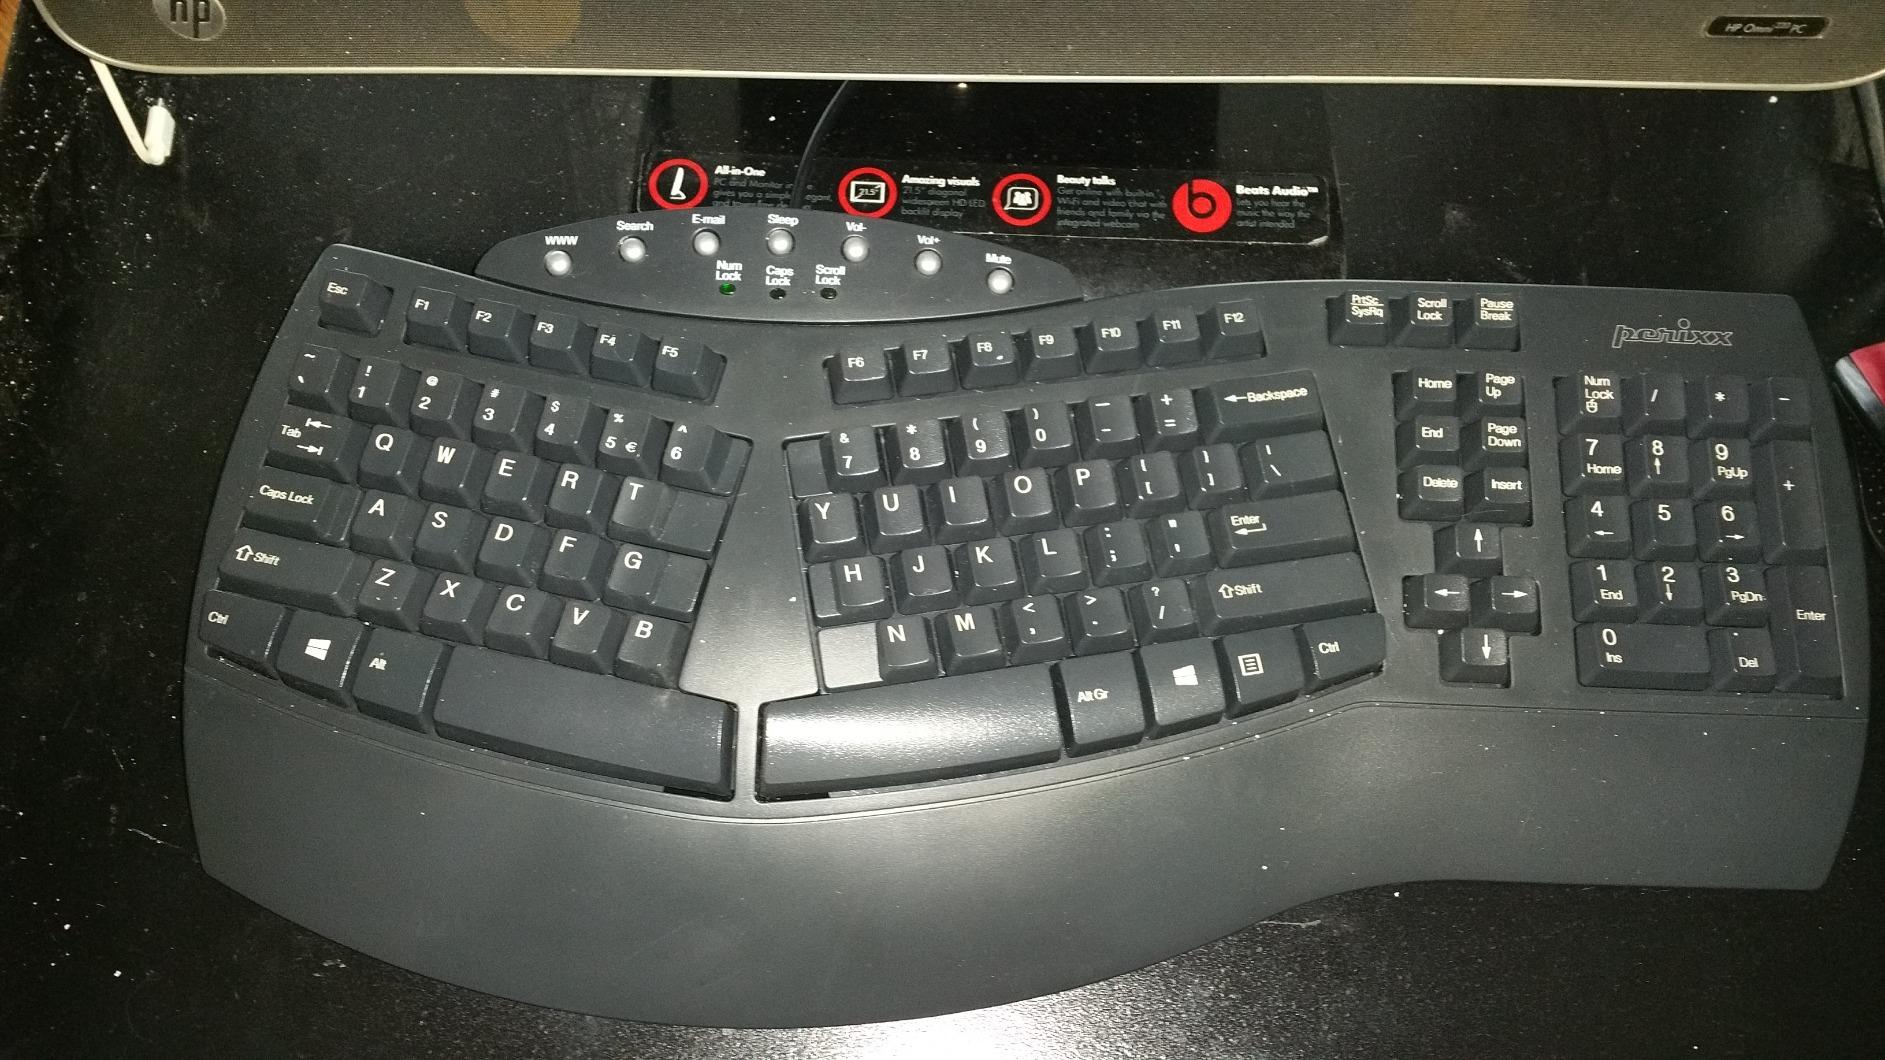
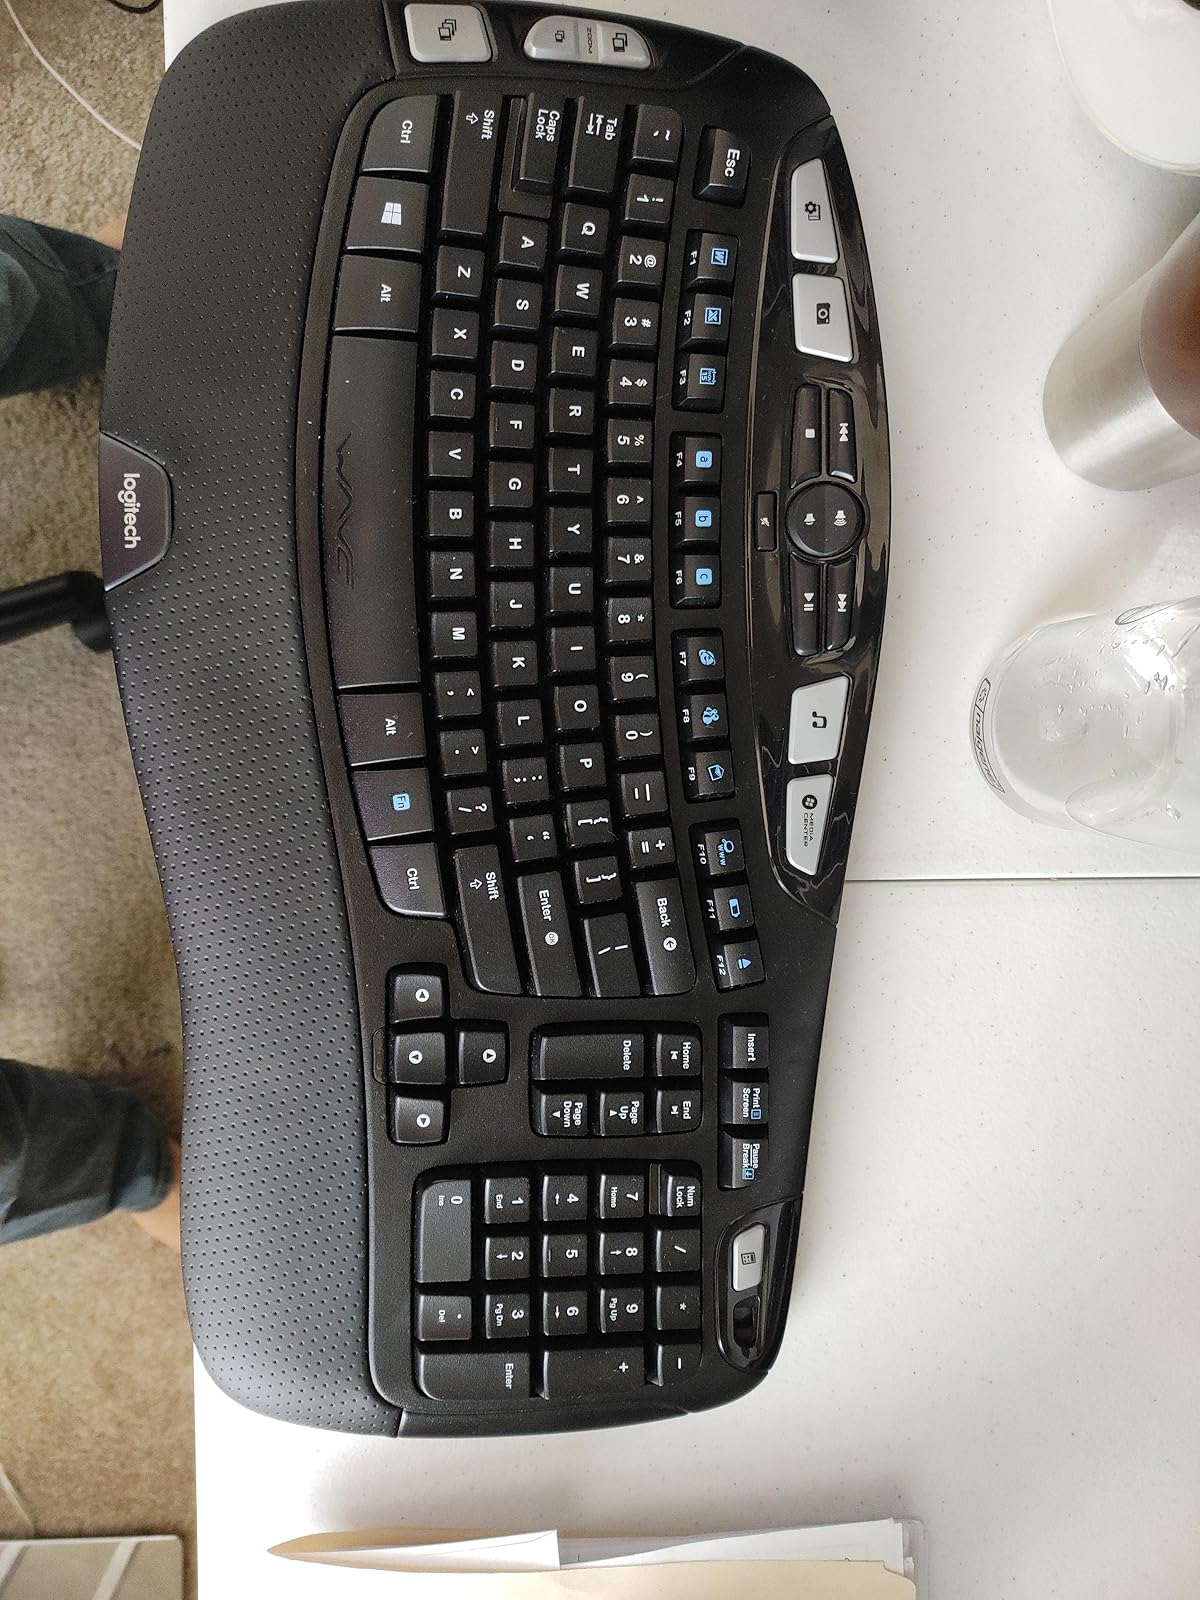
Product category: keyboard
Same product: no